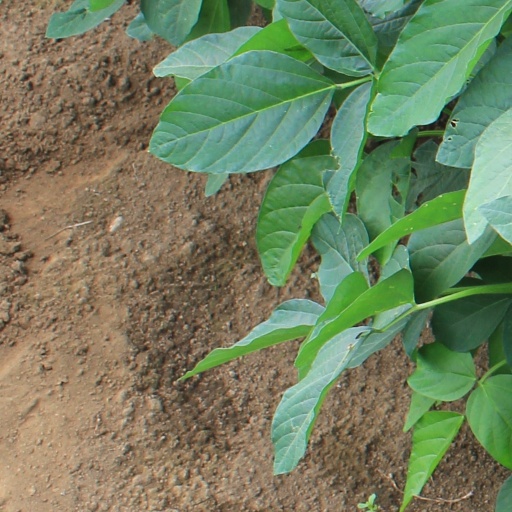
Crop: soybean